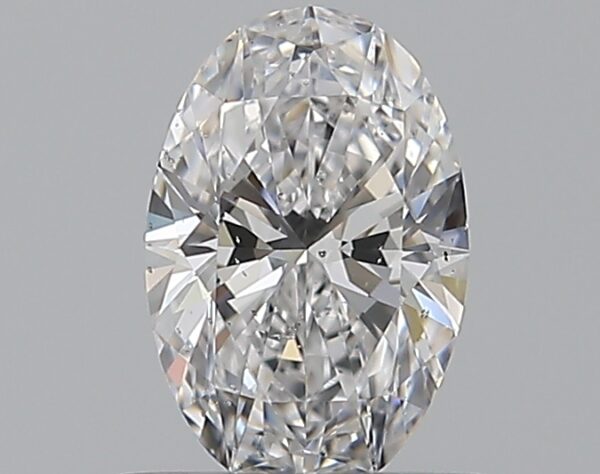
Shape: oval
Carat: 0.5
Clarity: SI1
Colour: D
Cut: EX
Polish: EX
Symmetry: VG
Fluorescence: N
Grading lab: GIA
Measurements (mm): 6.59 x 4.37 x 2.73